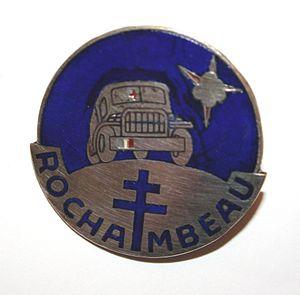
Rochambelle est le nom donné aux conductrices ambulancières de l'unité Rochambeau qui faisait partie de la 2ᵉ division blindée du général Philippe Leclerc pendant la Seconde Guerre mondiale. Ce surnom est un hommage au comte de Rochambeau, maréchal de France, compagnon de La Fayette.